Pennsylvania Route 352

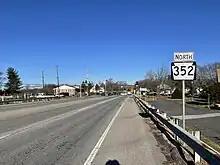
PA 352 northbound in Middletown Township

PA 352 begins at an intersection with US 13 Bus. in the city of Chester in Delaware County, heading north on four-lane undivided Edgmont Avenue. South of US 13 Bus., the road continues as unnumbered Avenue of the States through downtown Chester to an intersection with US 13/PA 291 near the Delaware River. From US 13 Bus., the route runs through urban areas of homes and businesses, passing to the east of Deshong Park. PA 352 comes to an interchange with I-95 a block west of PA 320. This interchange has access to southbound I-95 and from northbound I-95 from both PA 320 and PA 352. Access to northbound I-95 and from southbound I-95 is provided by ramps connecting to Chestnut Street, with Chestnut Street and 12th Street providing access to PA 320 and PA 352. The route passes over CSX's Philadelphia Subdivision railroad line immediately after crossing over I-95. Past here, the route heads north-northwest as a two-lane undivided road, passing more homes and commercial establishments. The road curves northwest near the Chester Rural Cemetery to the southwest and St. Michael Cemetery to the northeast, running through more residential neighborhoods. PA 352 crosses into the borough of Parkside, where it passes more homes along with a few businesses. The route enters the borough of Brookhaven and gains a center left-turn lane as it heads through commercial areas. The road widens to five lanes as it passes more shopping centers along with some woods to the southwest.